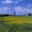
Label: plain